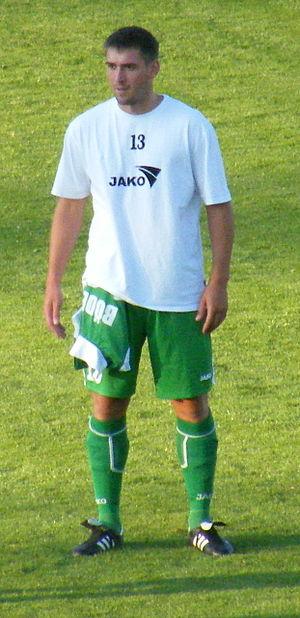
Dániel Böde, né le 24 octobre 1986 à Szekszárd, est un joueur de football hongrois, Il évolue au poste d'attaquant avec le Ferencváros TC et l'équipe de Hongrie.